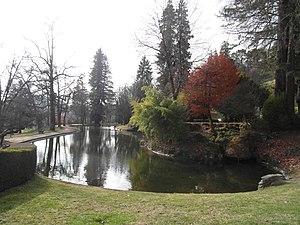
Parc de la mairie de Tullins
Tullins est une commune française, située dans le département de l'Isère, en région Auvergne-Rhône-Alpes.